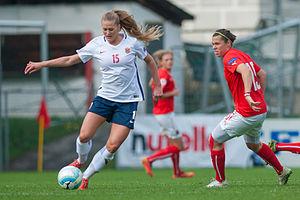
Lisa-Marie Karlseng Utland, née le 19 septembre 1992 à Mo i Rana, est une footballeuse internationale norvégienne évoluant au poste d'attaquante dans son club de Reading et en équipe de Norvège.